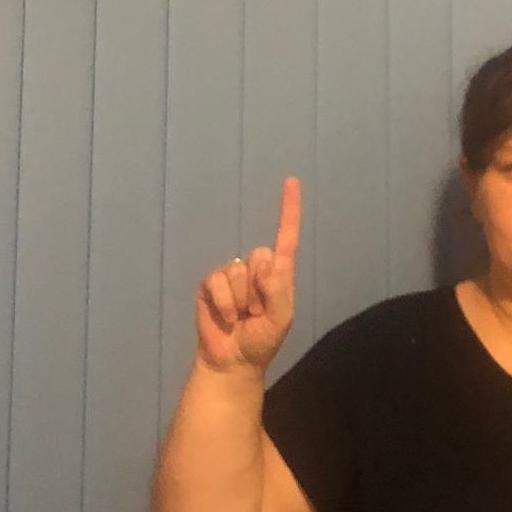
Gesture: one